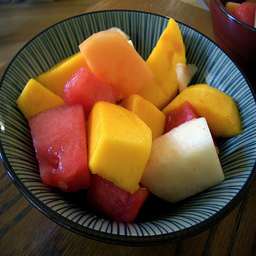
Label: peels